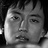
Emotion: sad